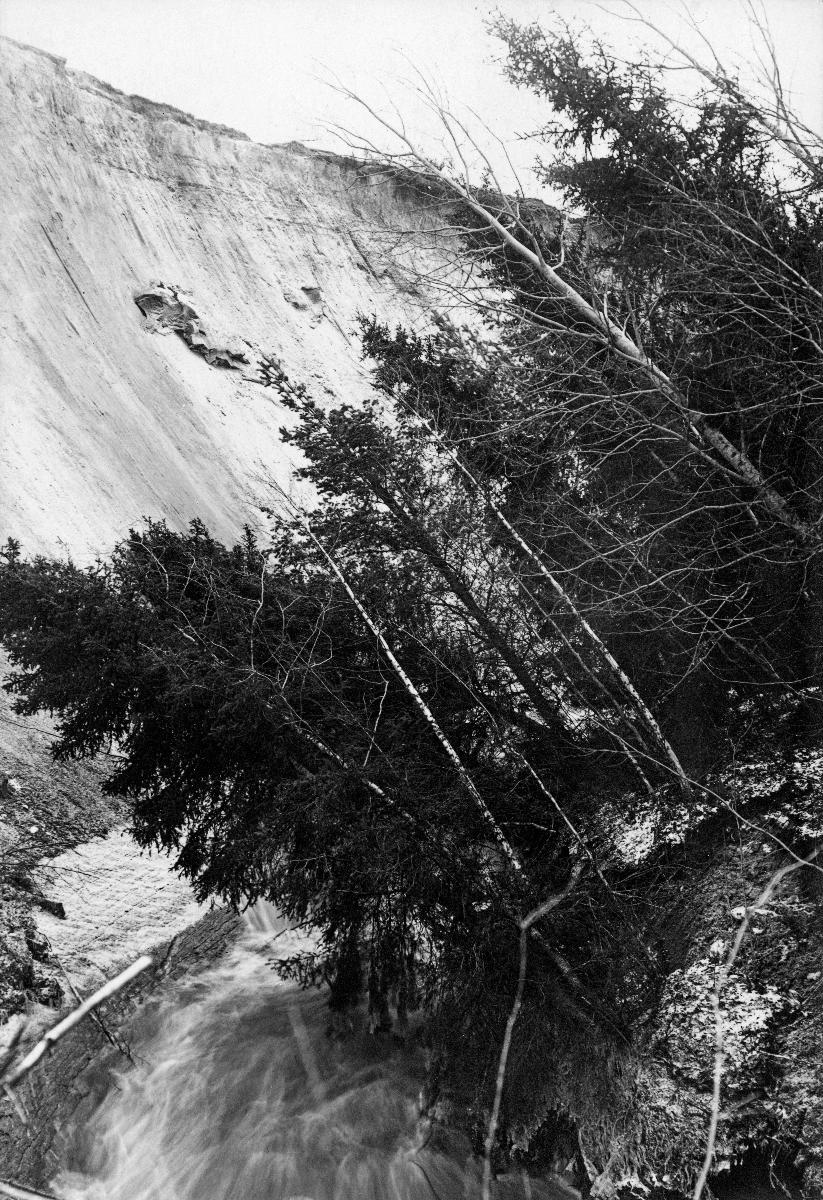
Maanvieremä Kurikassa
Landslide in Kurikka
sisällön kuvaus: Maanvieremä Jalasjoen ja Kauhajoen yhtymäpaikassa Kurikassa 10.3.1930. sisällön kuvaus: Landslide where Jalasjoki and Kauhajoki rivers meet in Kurikka 10.3.1930.
Kuvaaja: Jonasson, A., kuvaaja
Vuosi: 1930
Paikka: Suomi; Suomi, Etelä-Pohjanmaa, Kurikka
Aiheet: maanvyörymät; landslides; jordskred